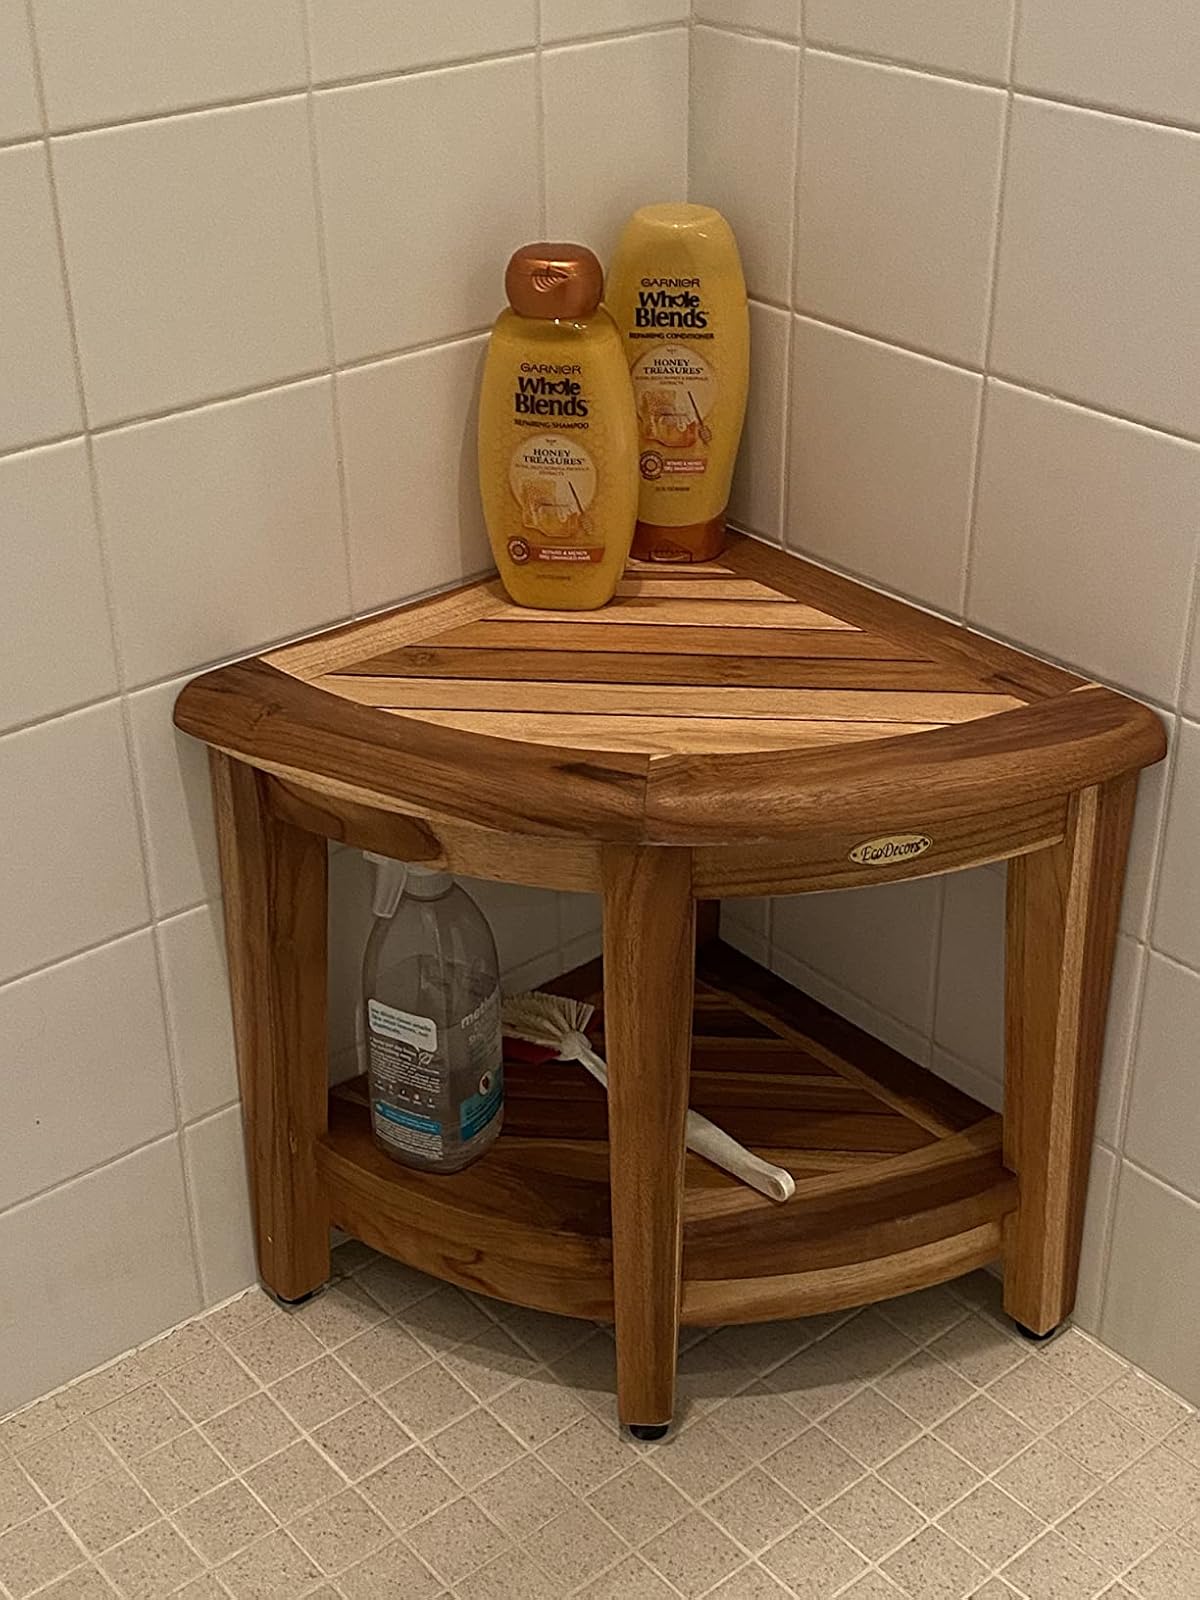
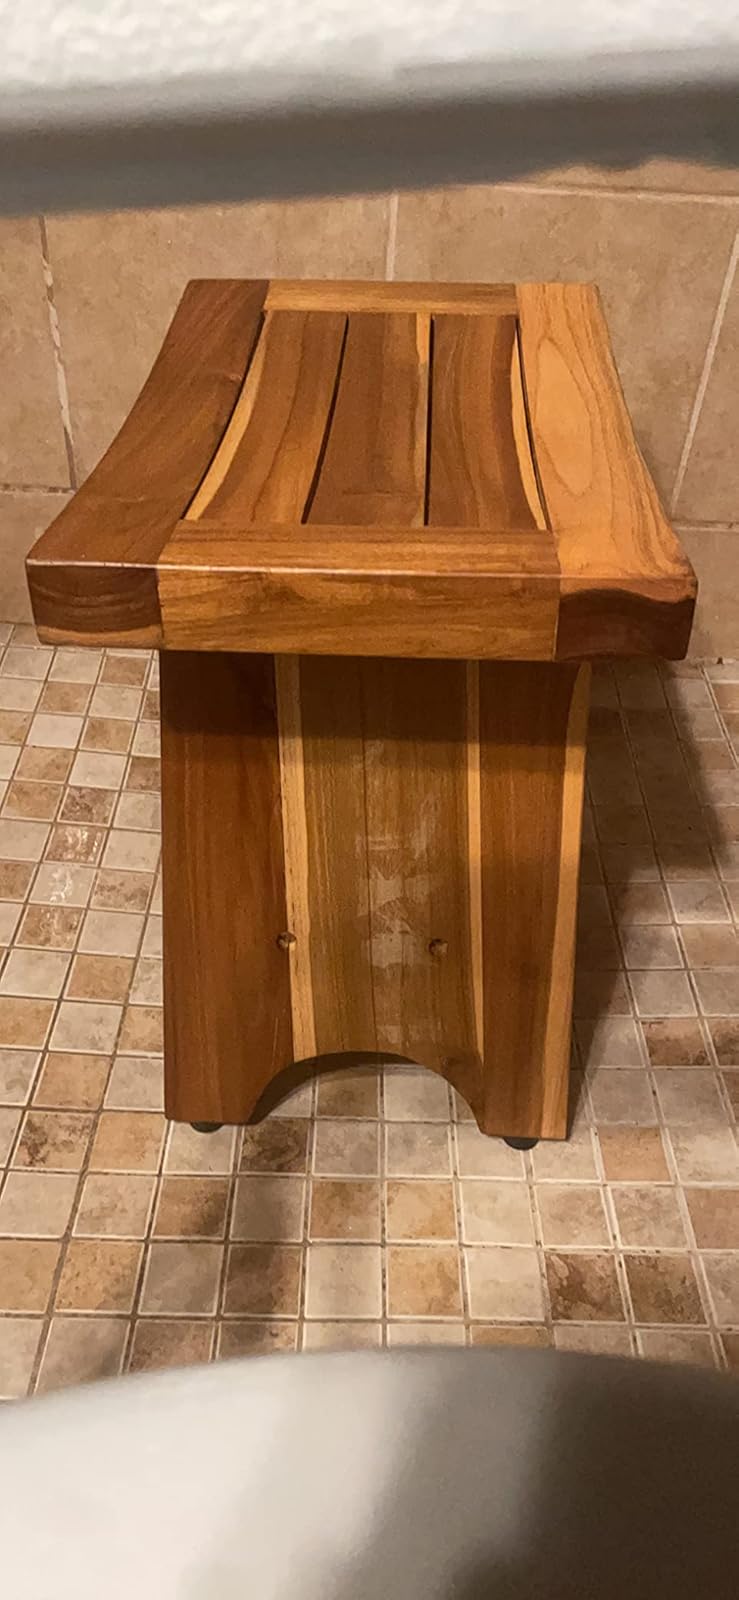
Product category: stool
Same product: no